Ihumātao

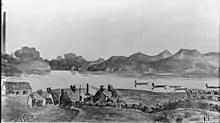
The Wesleyan Mission Station at Ihumātao, near Maungataketake (1855)

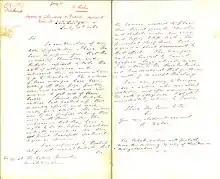
Māori of Ihumātao and Pukaki refuse to take the oath of allegiance, 11 July 1863

The Ōtuataua Stonefields are part of an area known as Ihumātao or Te Ihu a Mataoho ("The Nose of Mataoho"). The Stonefields feature Māori stone garden mounds and Māori and European dry-stone walls; the visible histories of Ihumātao are interwoven with the history of Auckland, as it is possible to trace the history of human presence in Auckland from initial Māori settlement to the arrival of Europeans in the 1860s with their pastoral farming techniques.